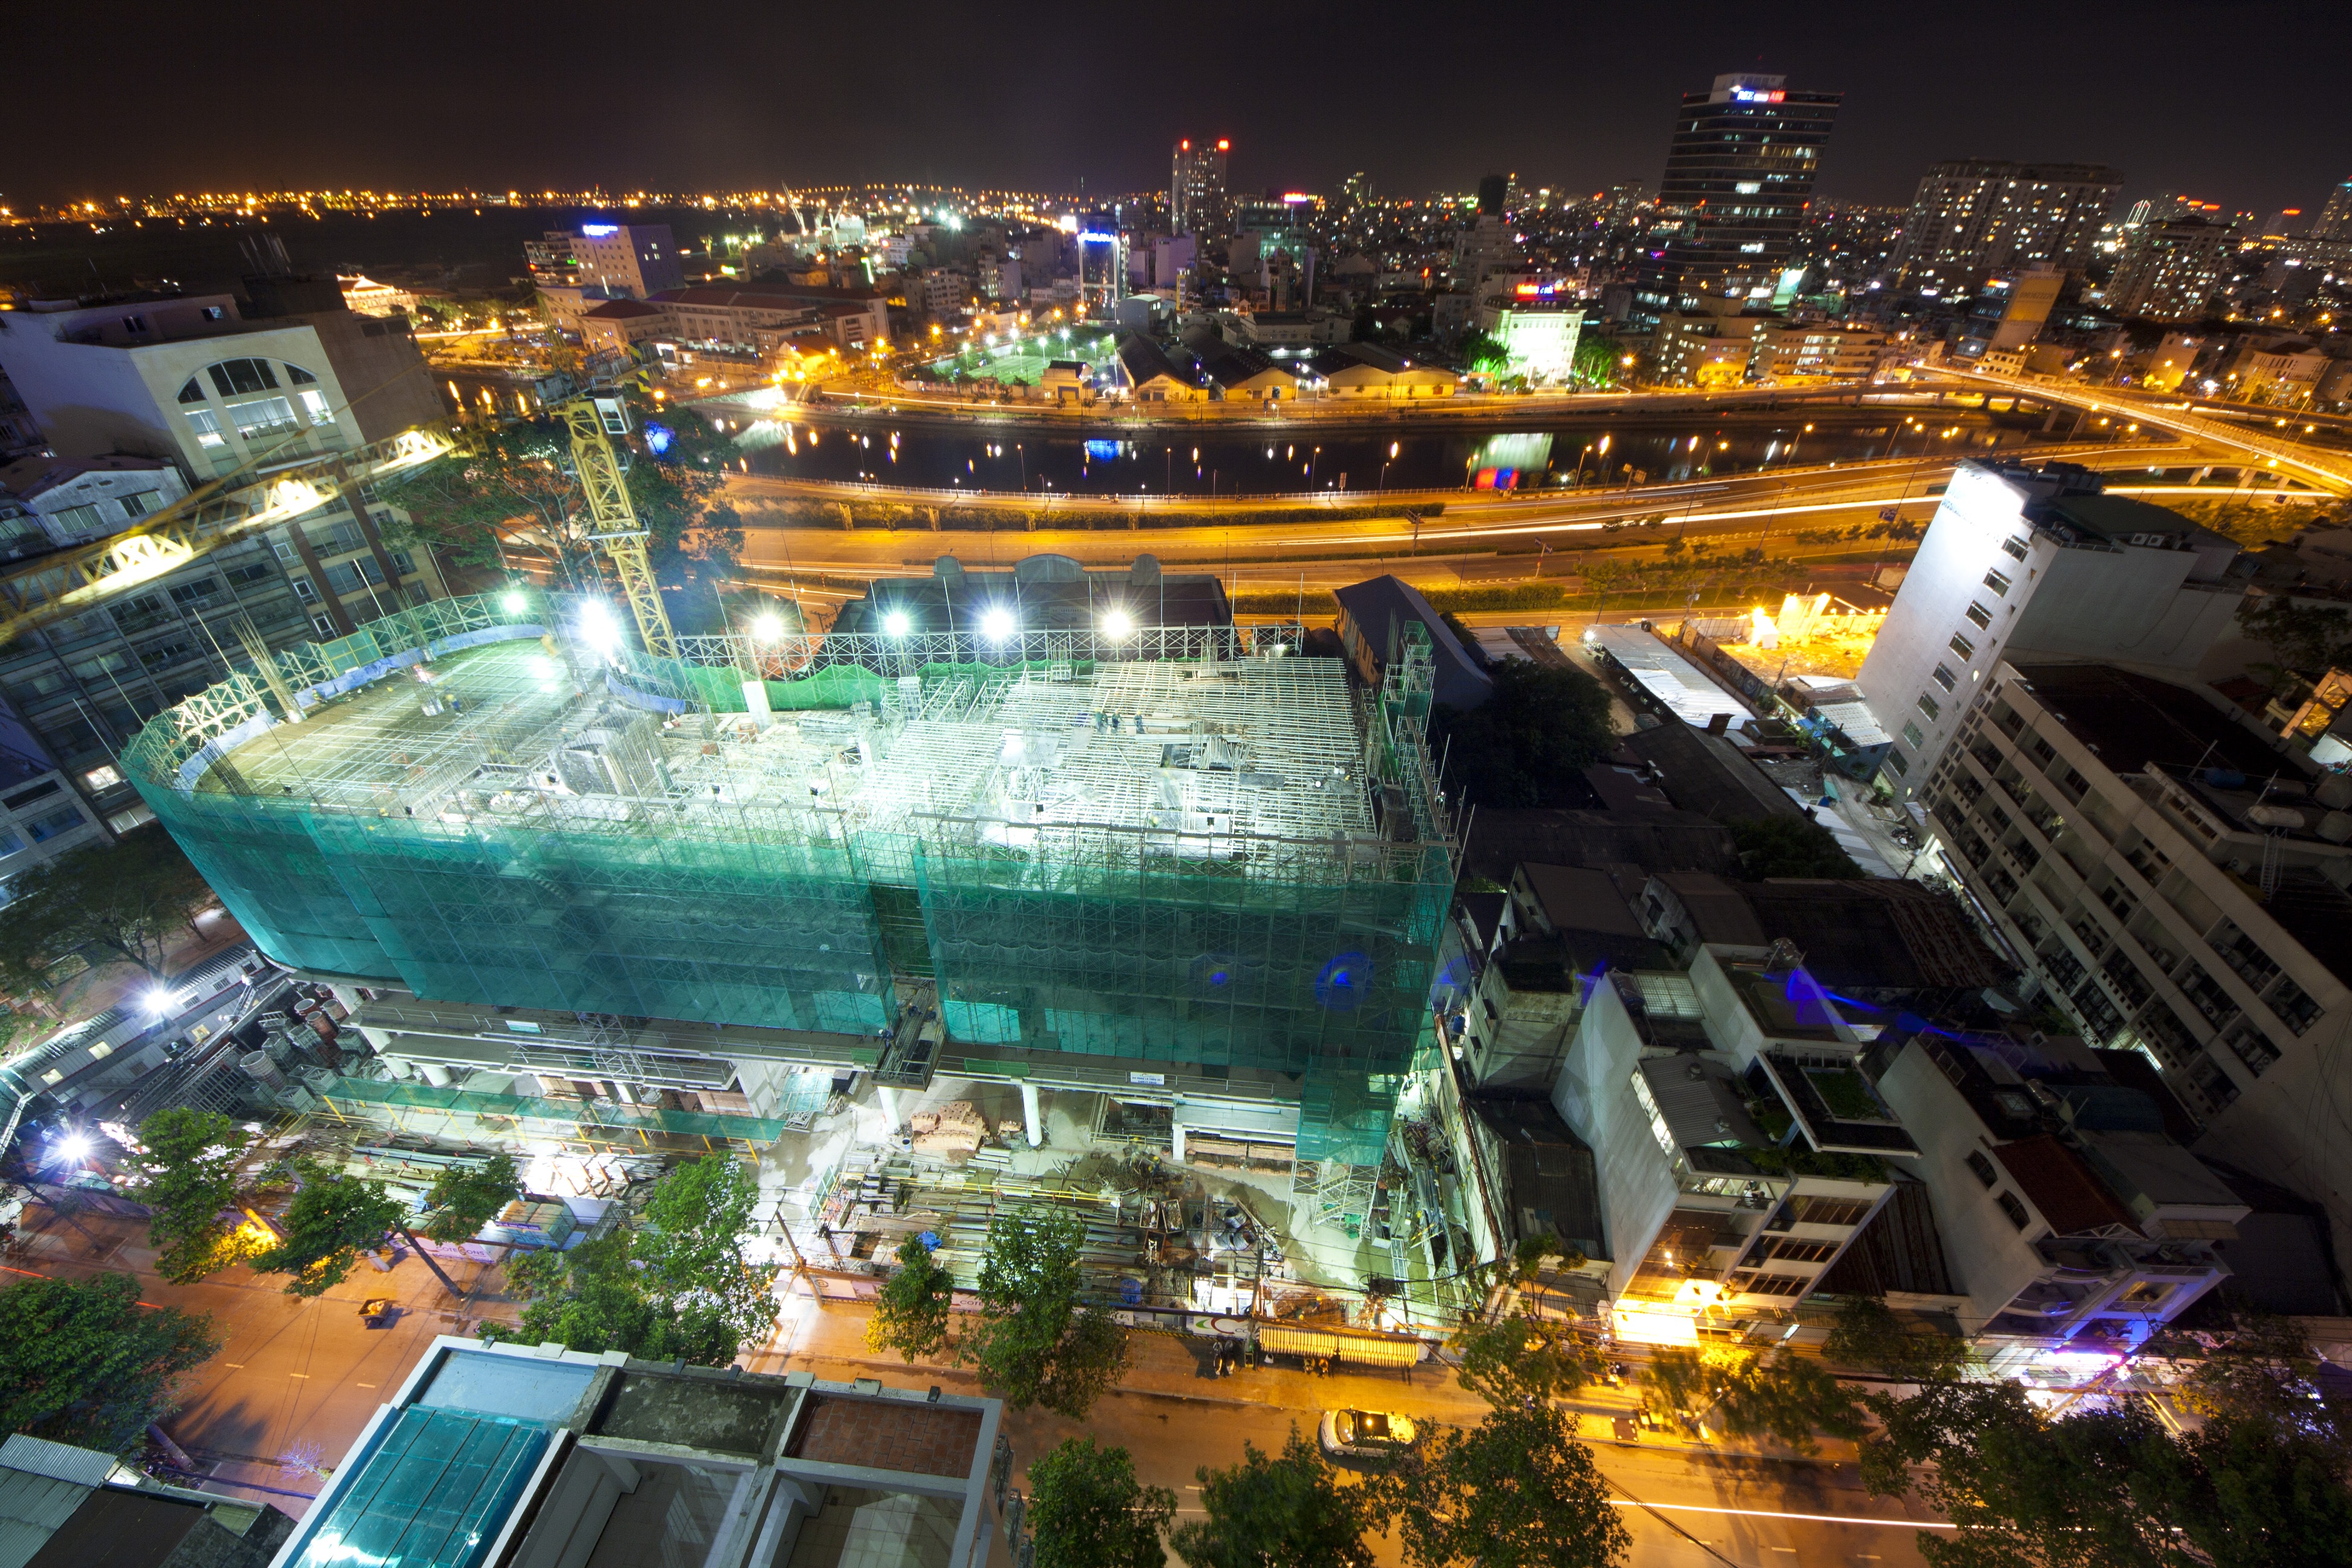
architecture, structure, skyline, night, city, skyscraper, cityscape, downtown, asia, landmark, stadium, arena, vietnam, metropolis, buiding, shopping mall, ho chi minh city, sai gon, dist 1, ben thanh, geographical feature, human settlement, metropolitan area, sport venue